MotoGP 15

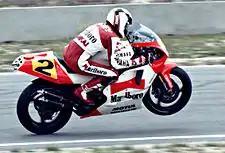
Yamaha's Wayne Rainey is one of the classic riders included in the game

In June 2015, 20 riders from the 2004 season were made available. In September 2015, 24 riders from the 2015 Red Bull MotoGP Rookies Cup season were made available. In December 2015, the Autódromo do Estoril (last used in 2012) was released, and can be used in single and multi-player modes.